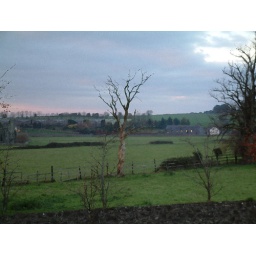
Out the front door of the new house as it looks in Adobe Photoshop's dry brush mode.